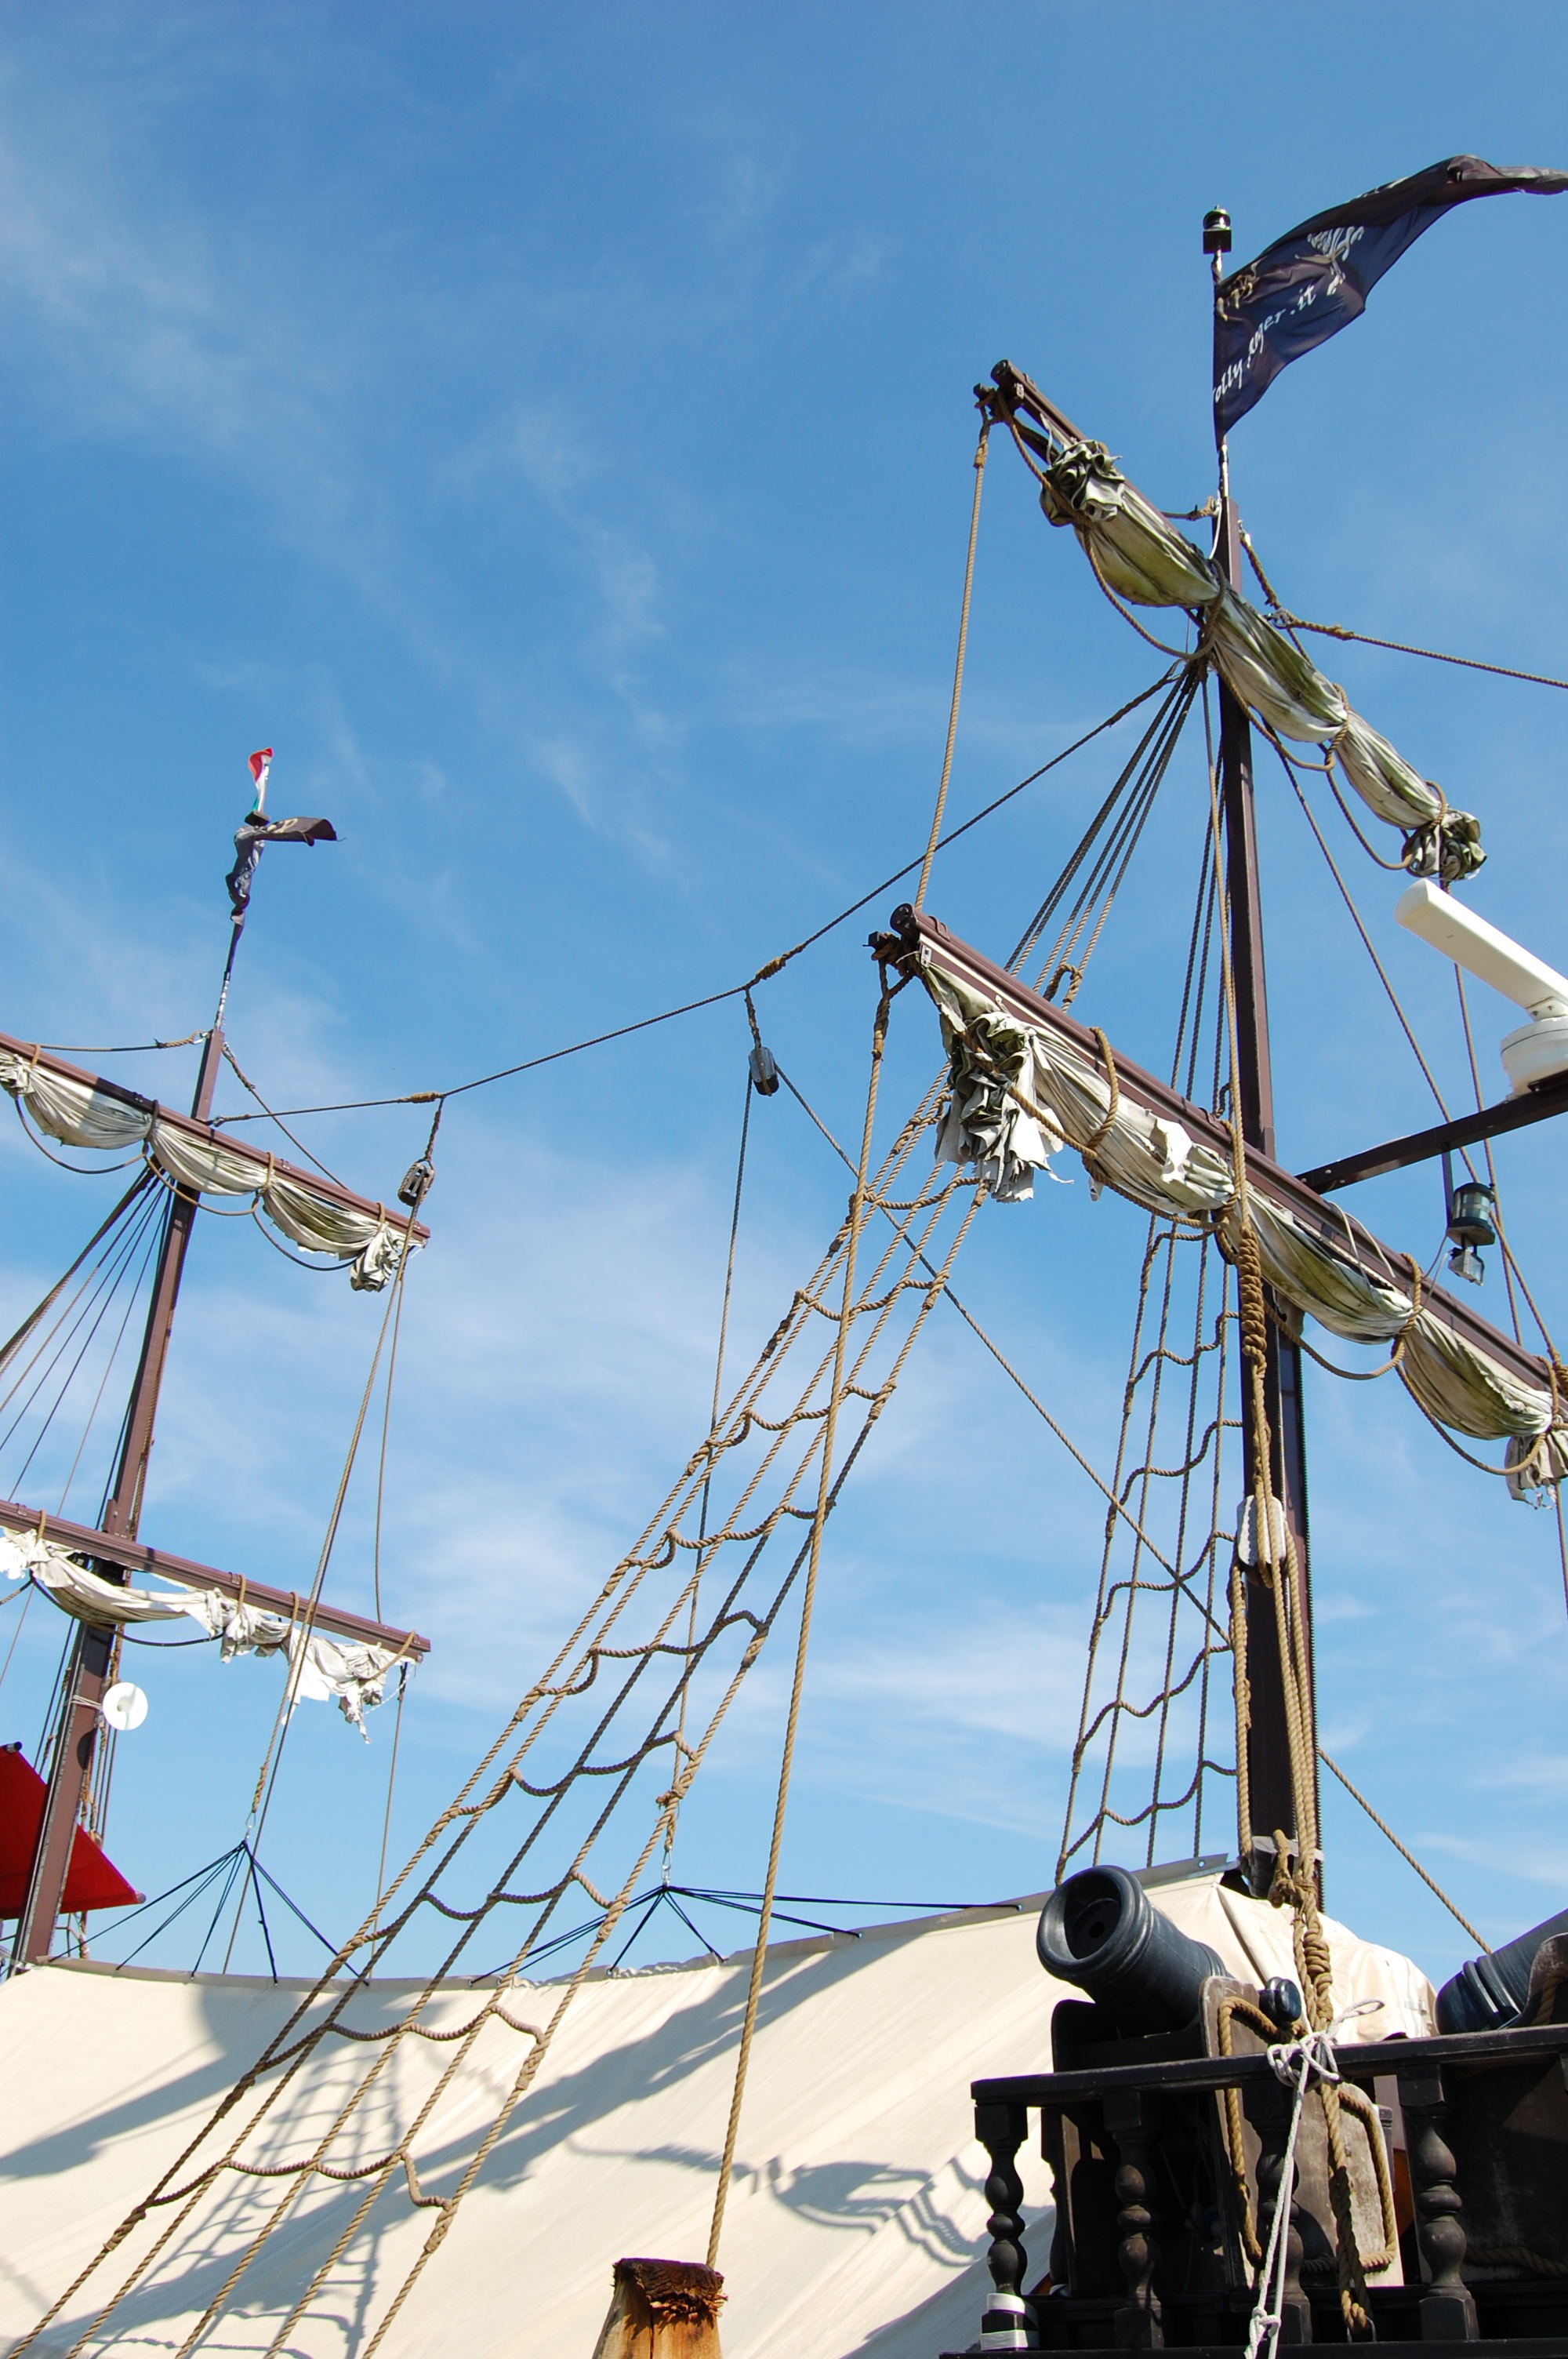
sea, boat, ship, vehicle, tower, mast, rigging, electricity, sail, sailing vessel, masts, watercraft, windjammer, sailing ship, tall ship, galleon, overhead power line